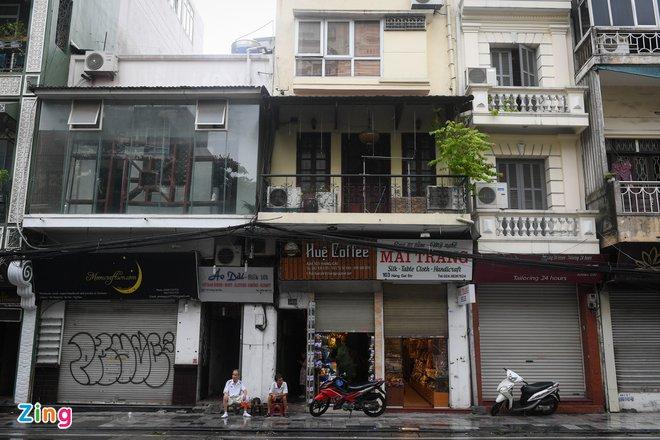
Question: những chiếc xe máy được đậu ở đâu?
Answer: trên vỉa hè